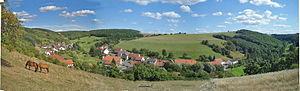
Schmittweiler est une municipalité allemande située dans le land de Rhénanie-Palatinat et l'arrondissement de Bad Kreuznach.